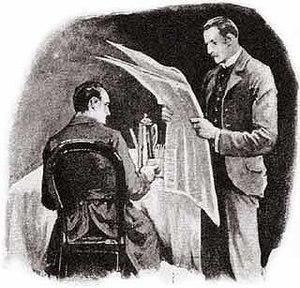
Les Cinq Pépins d'orange, aussi traduite L’Aventure des cinq pépins d’orange, est l'une des cinquante-six nouvelles d'Arthur Conan Doyle mettant en scène le détective Sherlock Holmes. Elle est parue pour la première fois dans la revue britannique Strand Magazine en novembre 1891, avant d'être regroupée avec d'autres nouvelles dans le recueil Les Aventures de Sherlock Holmes. '''''